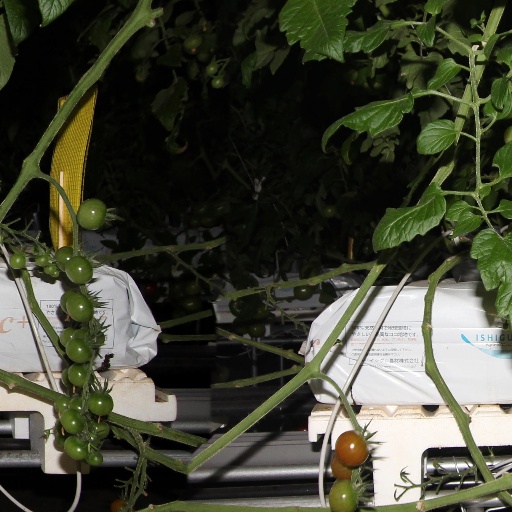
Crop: tomato